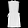
Label: Dress